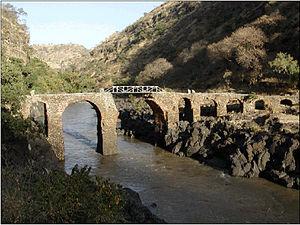
Cette liste de ponts d'Éthiopie a pour vocation de présenter une liste de ponts remarquables d'Éthiopie, tant par leurs caractéristiques dimensionnelles, que par leur intérêt architectural ou historique.